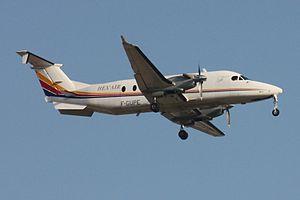
Beechcraft 1900D F-GUPE d'Hex'air en provenance du Puy-en-Velay, en approche finale piste 06 à Orly (LFPO).